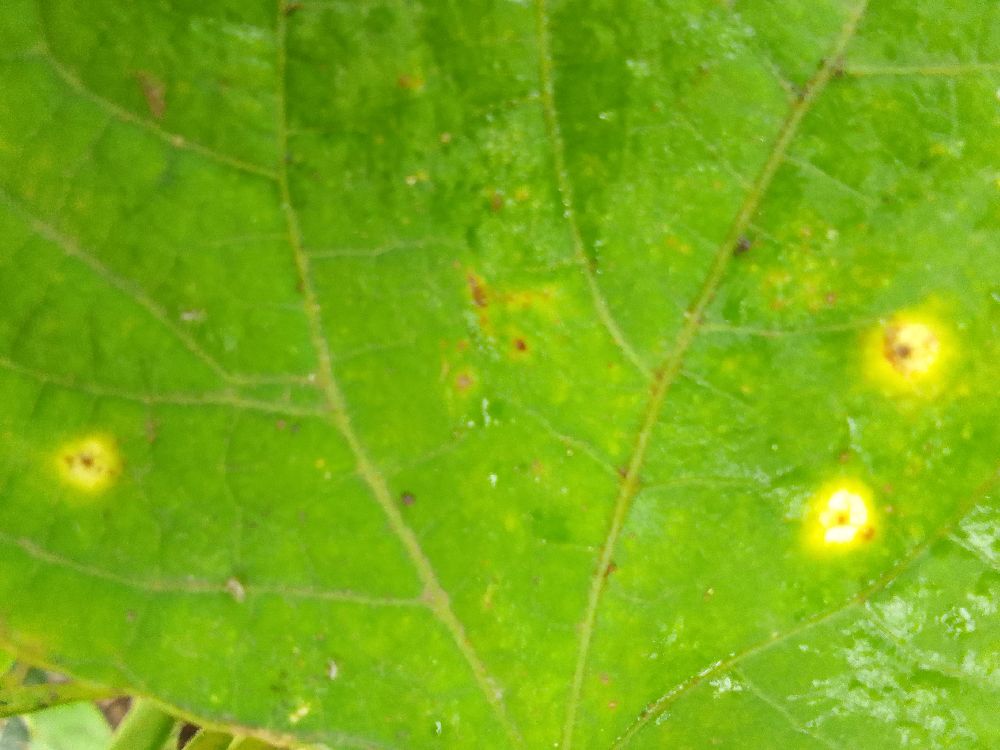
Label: rust